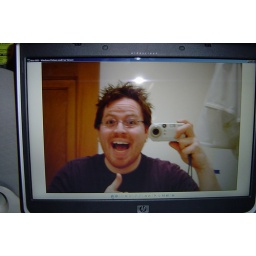
Photo of the laptop displaying a photo of me in a mirror